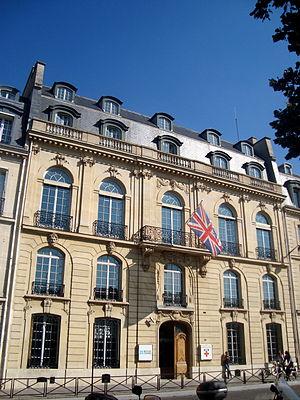
L'University of London Institute in Paris est un college délocalisé de l'université de Londres à Paris, France. Il s'agit de la seule faculté britannique publique d'Europe continentale.